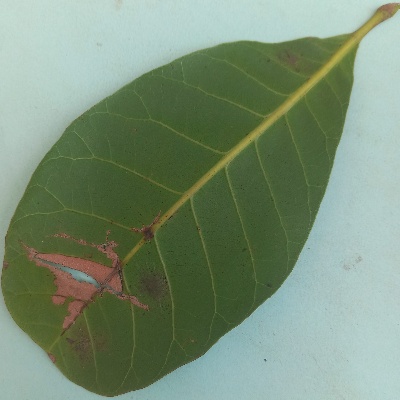
Crop: Cashew
Condition: anthracnose